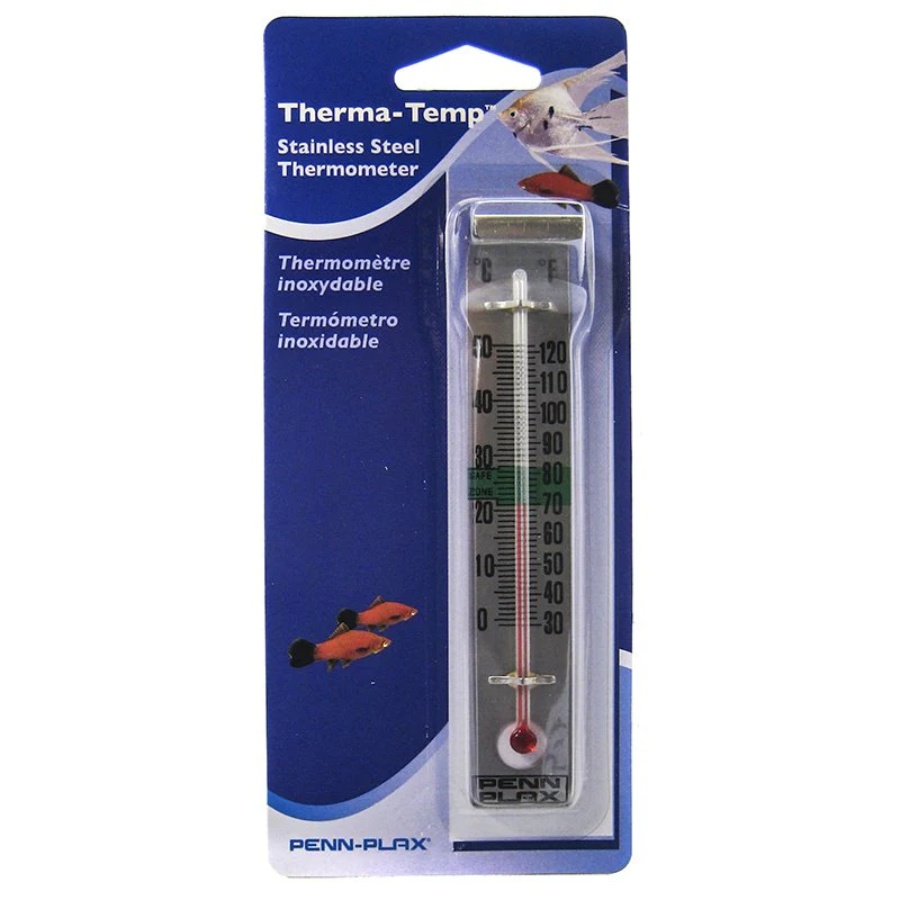
Therma-Temp Stainless Steel Thermometer
The Penn Plax Therma-Temp Stainless Steel Thermometer is a small stainless steel thermometer that hangs on the rim of most aquariums. Effectively measures tank water temperature between 0 and 40 degrees Celsius. Hangs on the rim of most aquariums "Safe zone" for most tropical fish Measures tank water temperature between 0 and 40 degrees Celsius
Brand: Penn Plax
Category: Animals & Pet Supplies > Pet Supplies > Fish & Aquatic Supplies > Aquarium Temperature Controllers > Analog Temperature Controllers